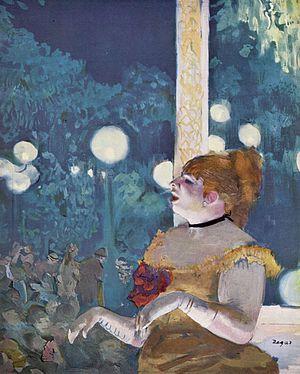
Désirée Emma Valladon, dite Thérésa, née à La Bazoche-Gouët le 7 septembre 1837 et morte à Neufchâtel-en-Saosnois le 14 mai 1913, est une chanteuse de cabaret française. Surnommée par certains « la muse de la voyoucratie » et « la diva du ruisseau » en raison de ses origines modestes, elle est considérée comme l'une des artistes à qui l'on doit la naissance de l'Industrie du spectacle en France.
Henry Osborne Havemeyer fut un entrepreneur américain qui fonda la société American Sugar Refining Company en 1891. Après avoir été nommé vice-président de la société, il en devint plus tard le président.